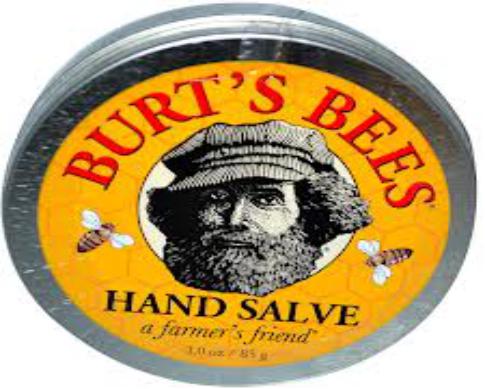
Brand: Burt's Bees
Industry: Necessities